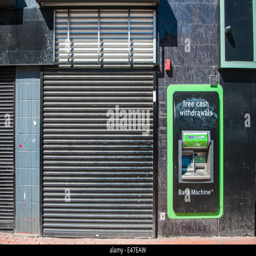
cash machine beside a closed shop